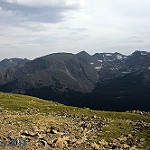
Scene: Outdoor